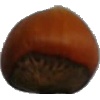
Label: nut_forest